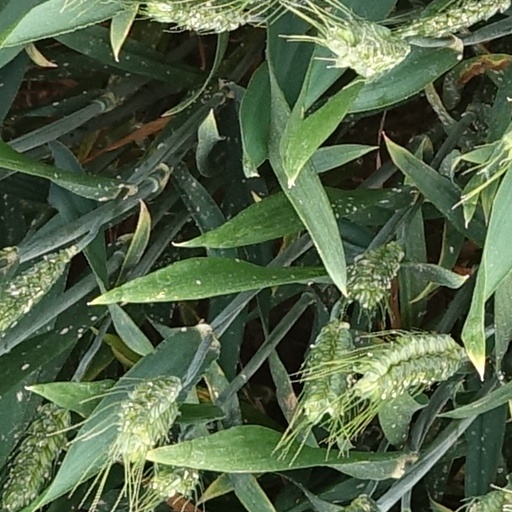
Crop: wheat